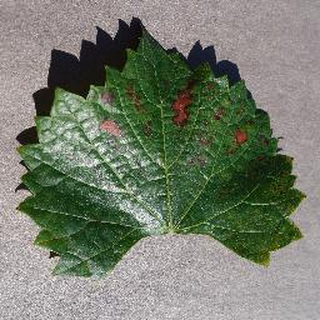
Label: grape_esca_black_measles